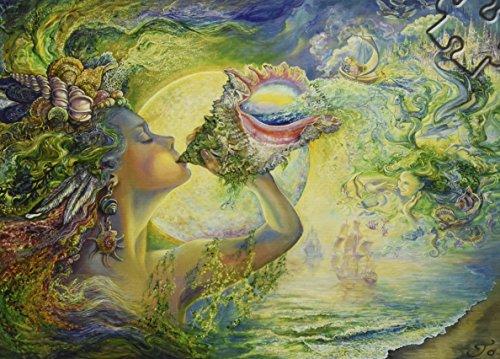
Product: Anatolian Call of The Sea Jigsaw Puzzle (260 Piece)
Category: Toys & Games | Puzzles | Jigsaw Puzzles
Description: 260 piece jigsaw puzzle.
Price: $15.53
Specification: ProductDimensions:9.1x1.5x13.2inches|ItemWeight:13.4ounces|ShippingWeight:13.4ounces(Viewshippingratesandpolicies)|DomesticShipping:ItemcanbeshippedwithinU.S.|InternationalShipping:ThisitemcanbeshippedtoselectcountriesoutsideoftheU.S.LearnMore|ASIN:B00QLY99X8|Itemmodelnumber:ANA3305|Manufacturerrecommendedage:6yearsandup